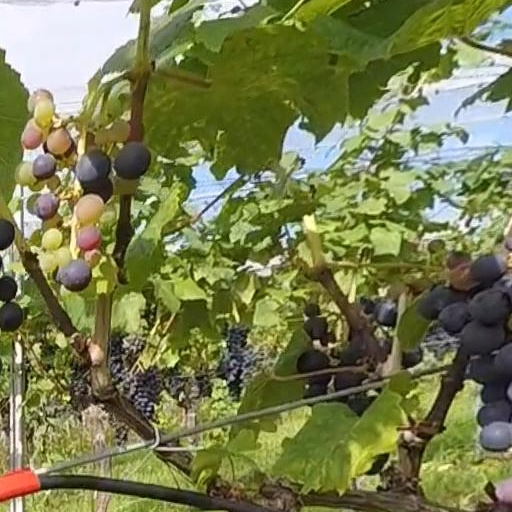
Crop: grape